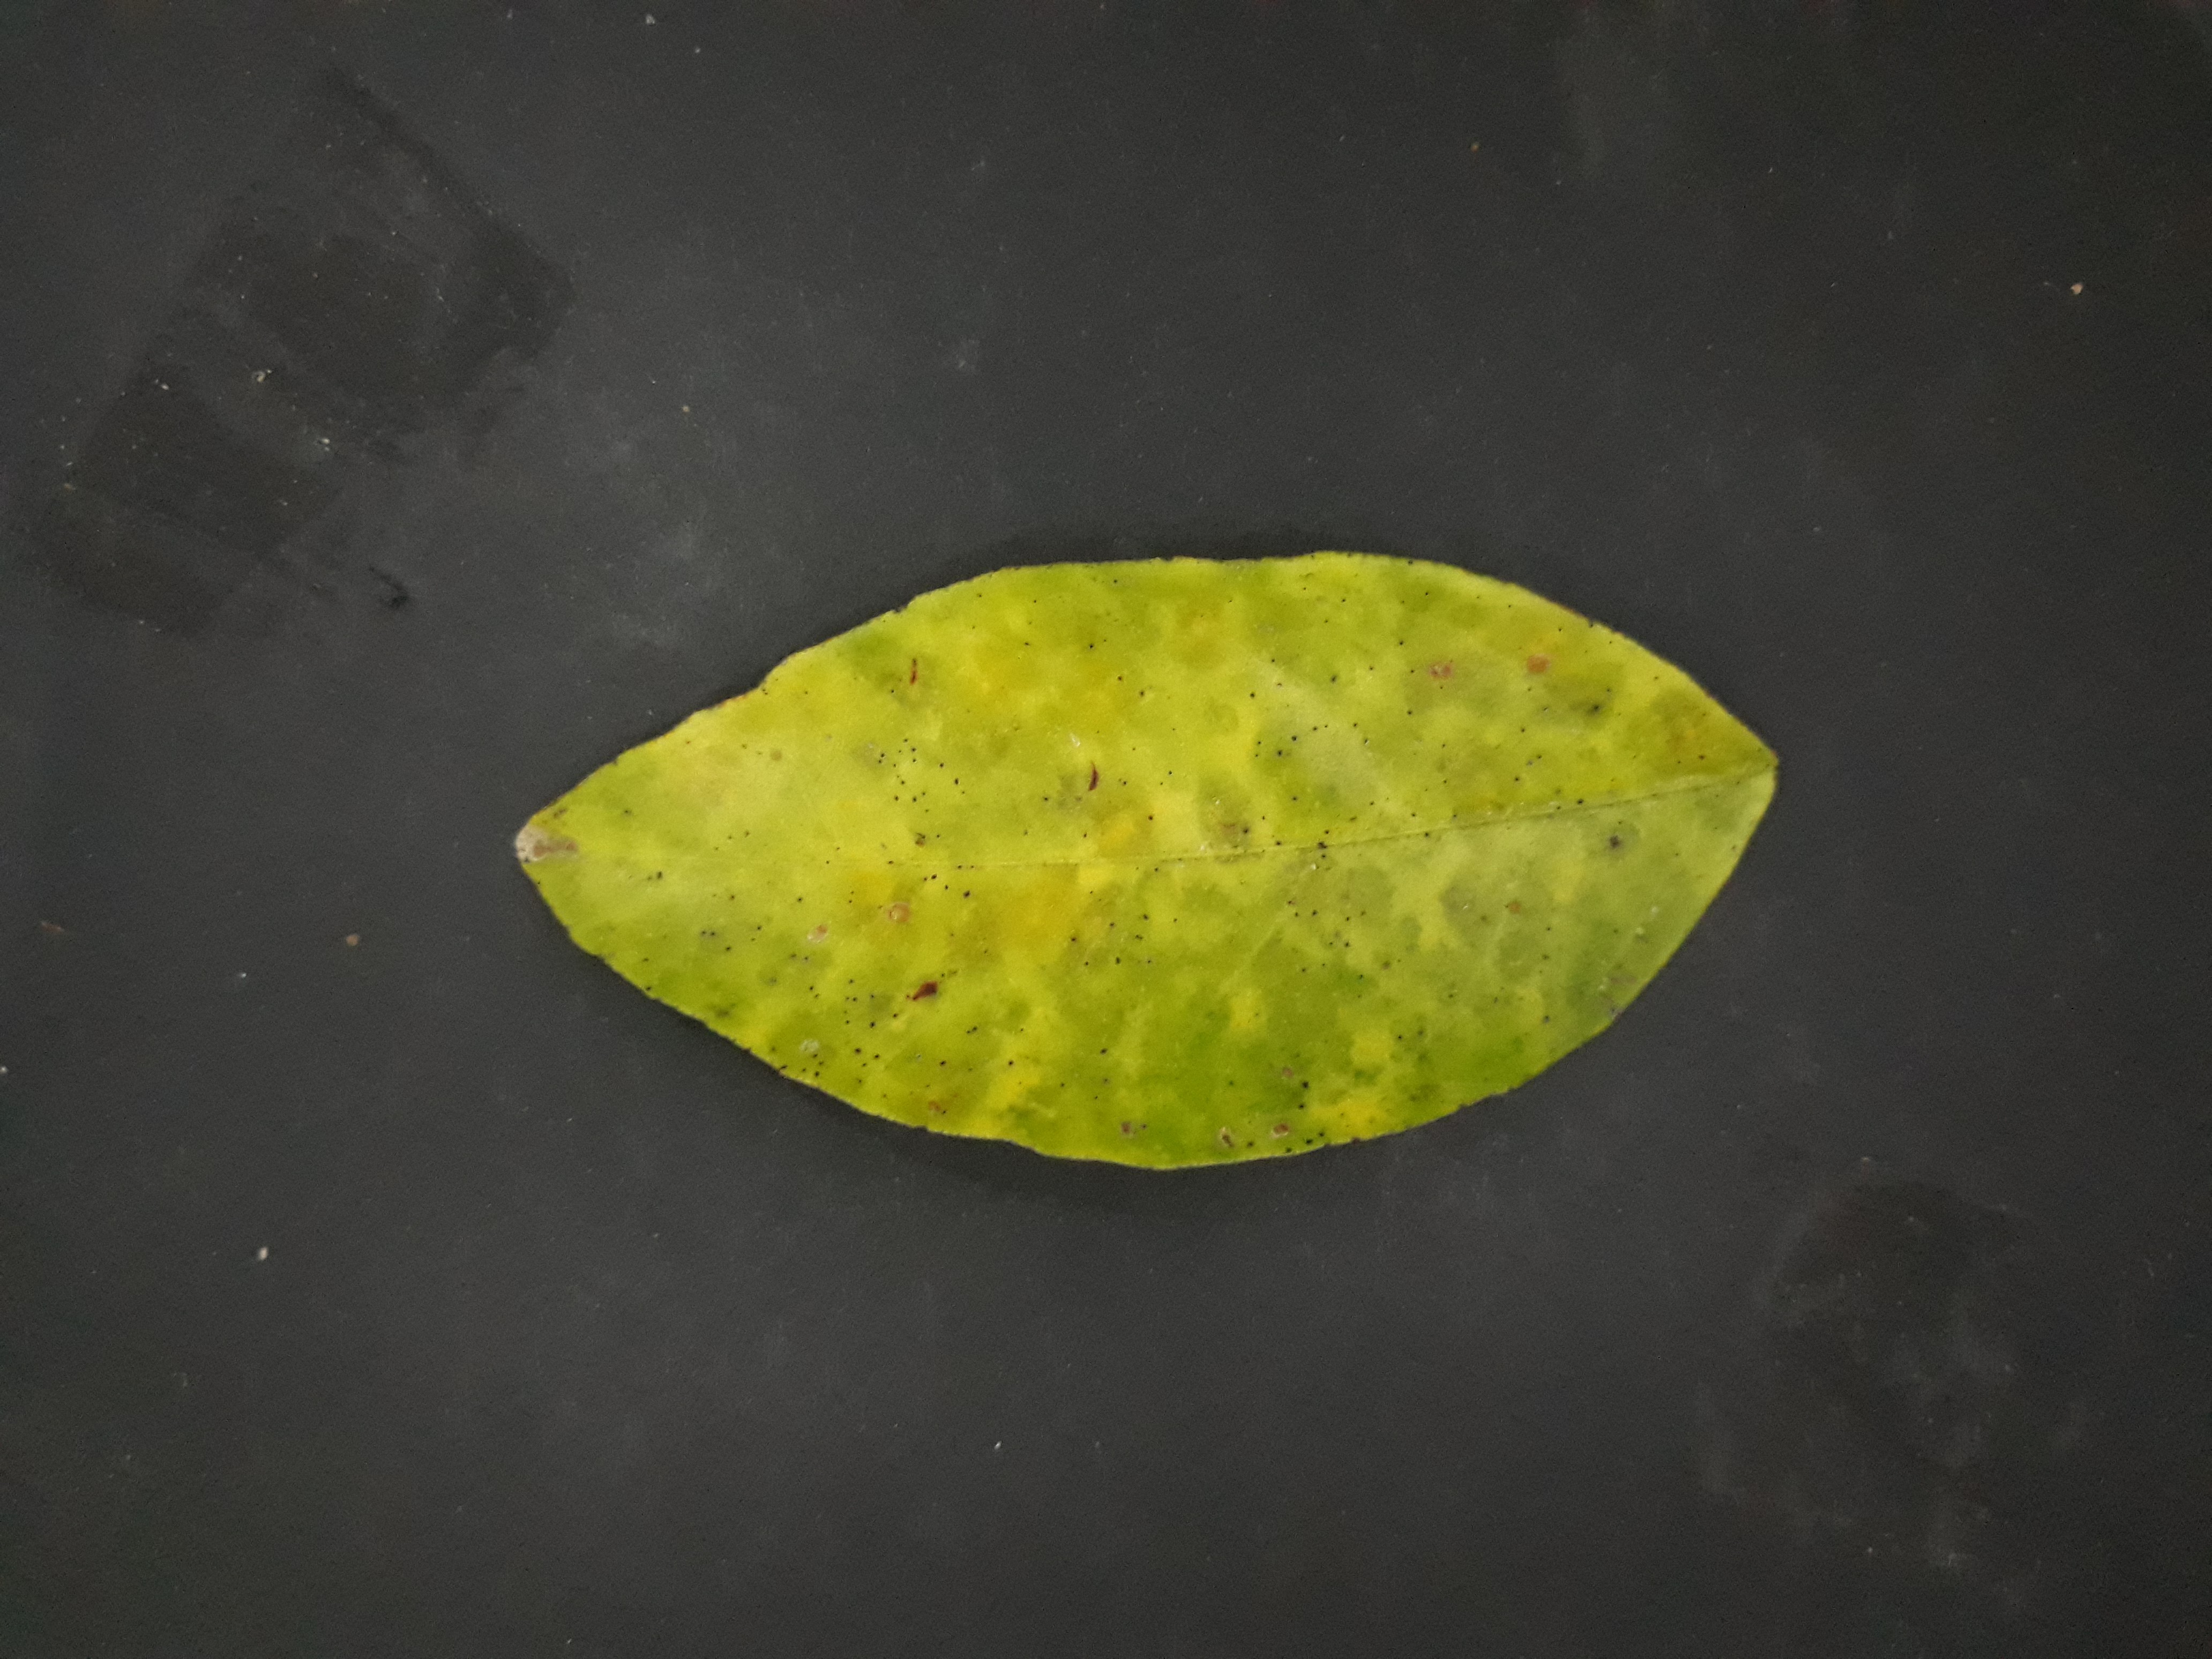
Label: Red_scale_sequelae